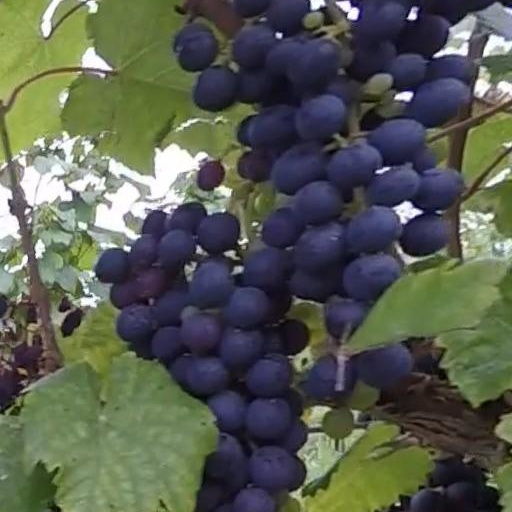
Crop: grape